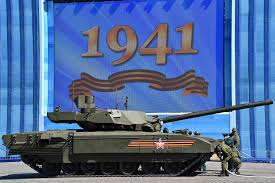
Label: Tank